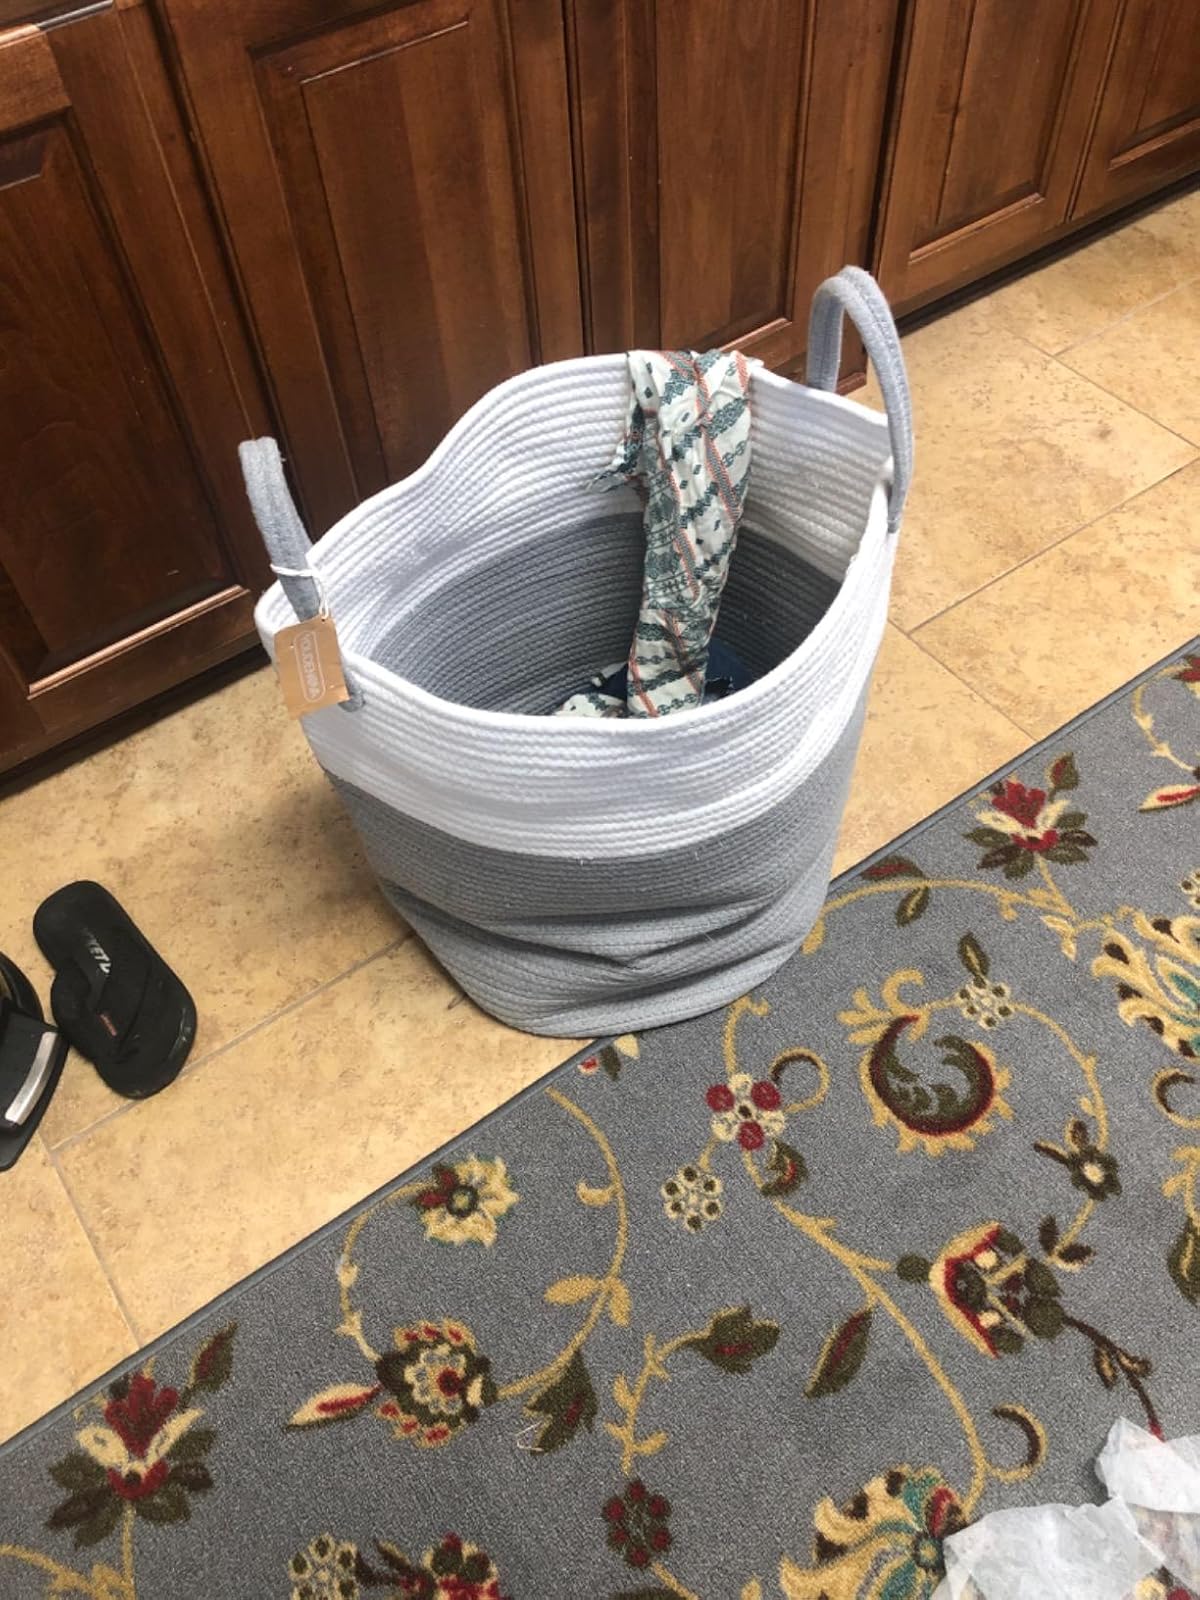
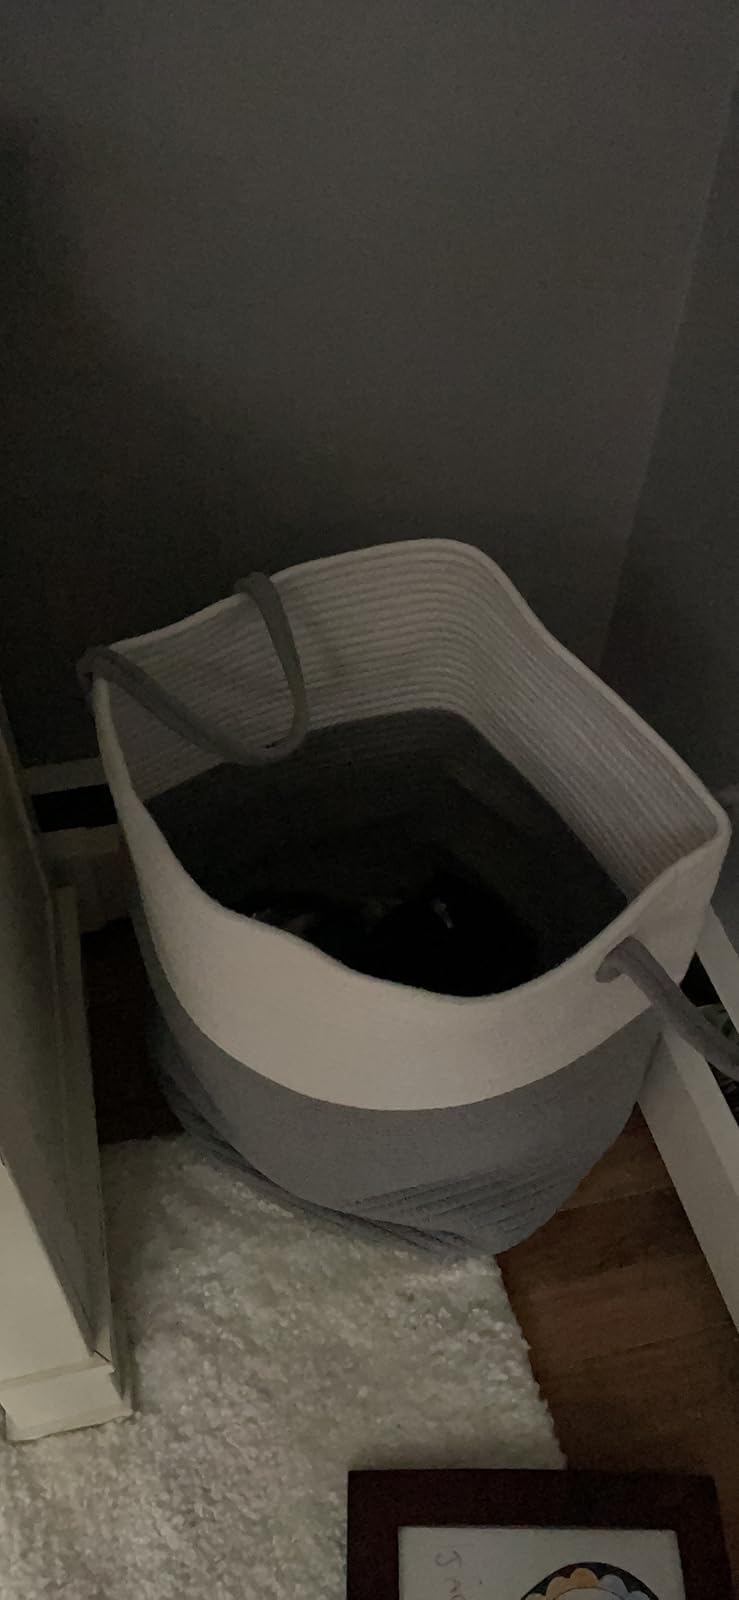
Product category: items_hamper
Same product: yes